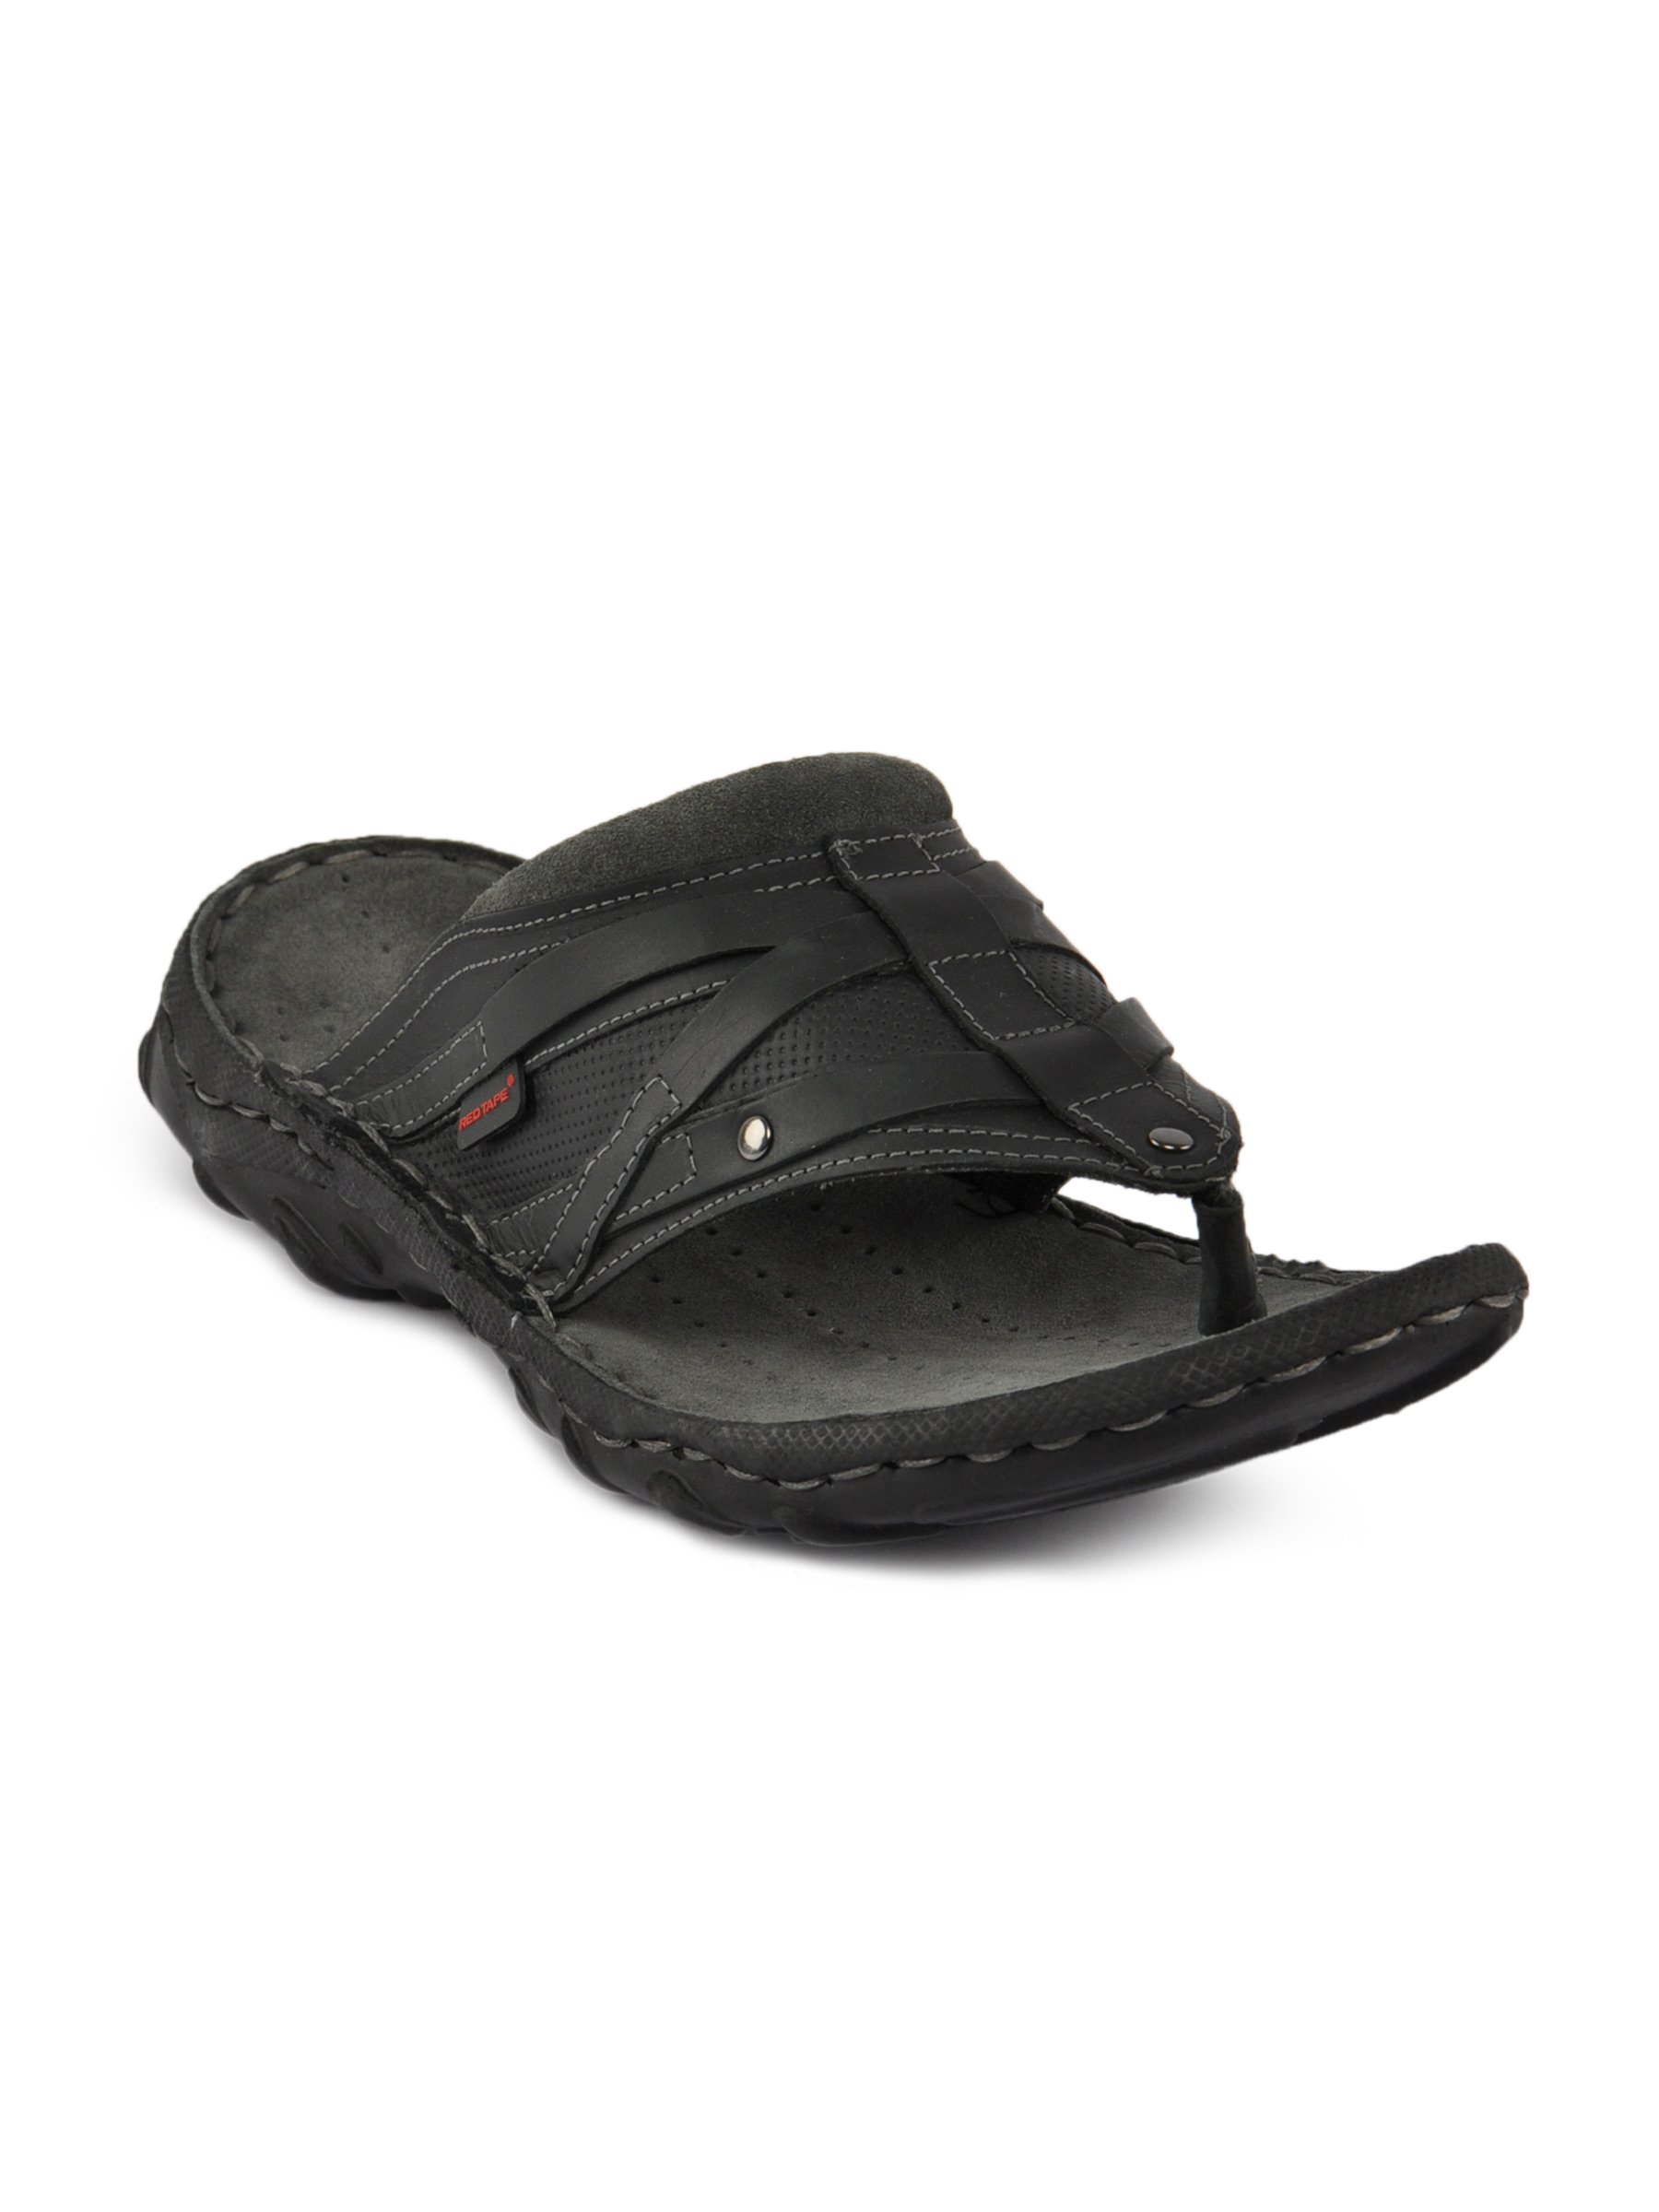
Redtape Men Comfort Black Sandal
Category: Footwear / Sandal / Sandals
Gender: Men
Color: Black
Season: Summer 2012
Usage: Casual